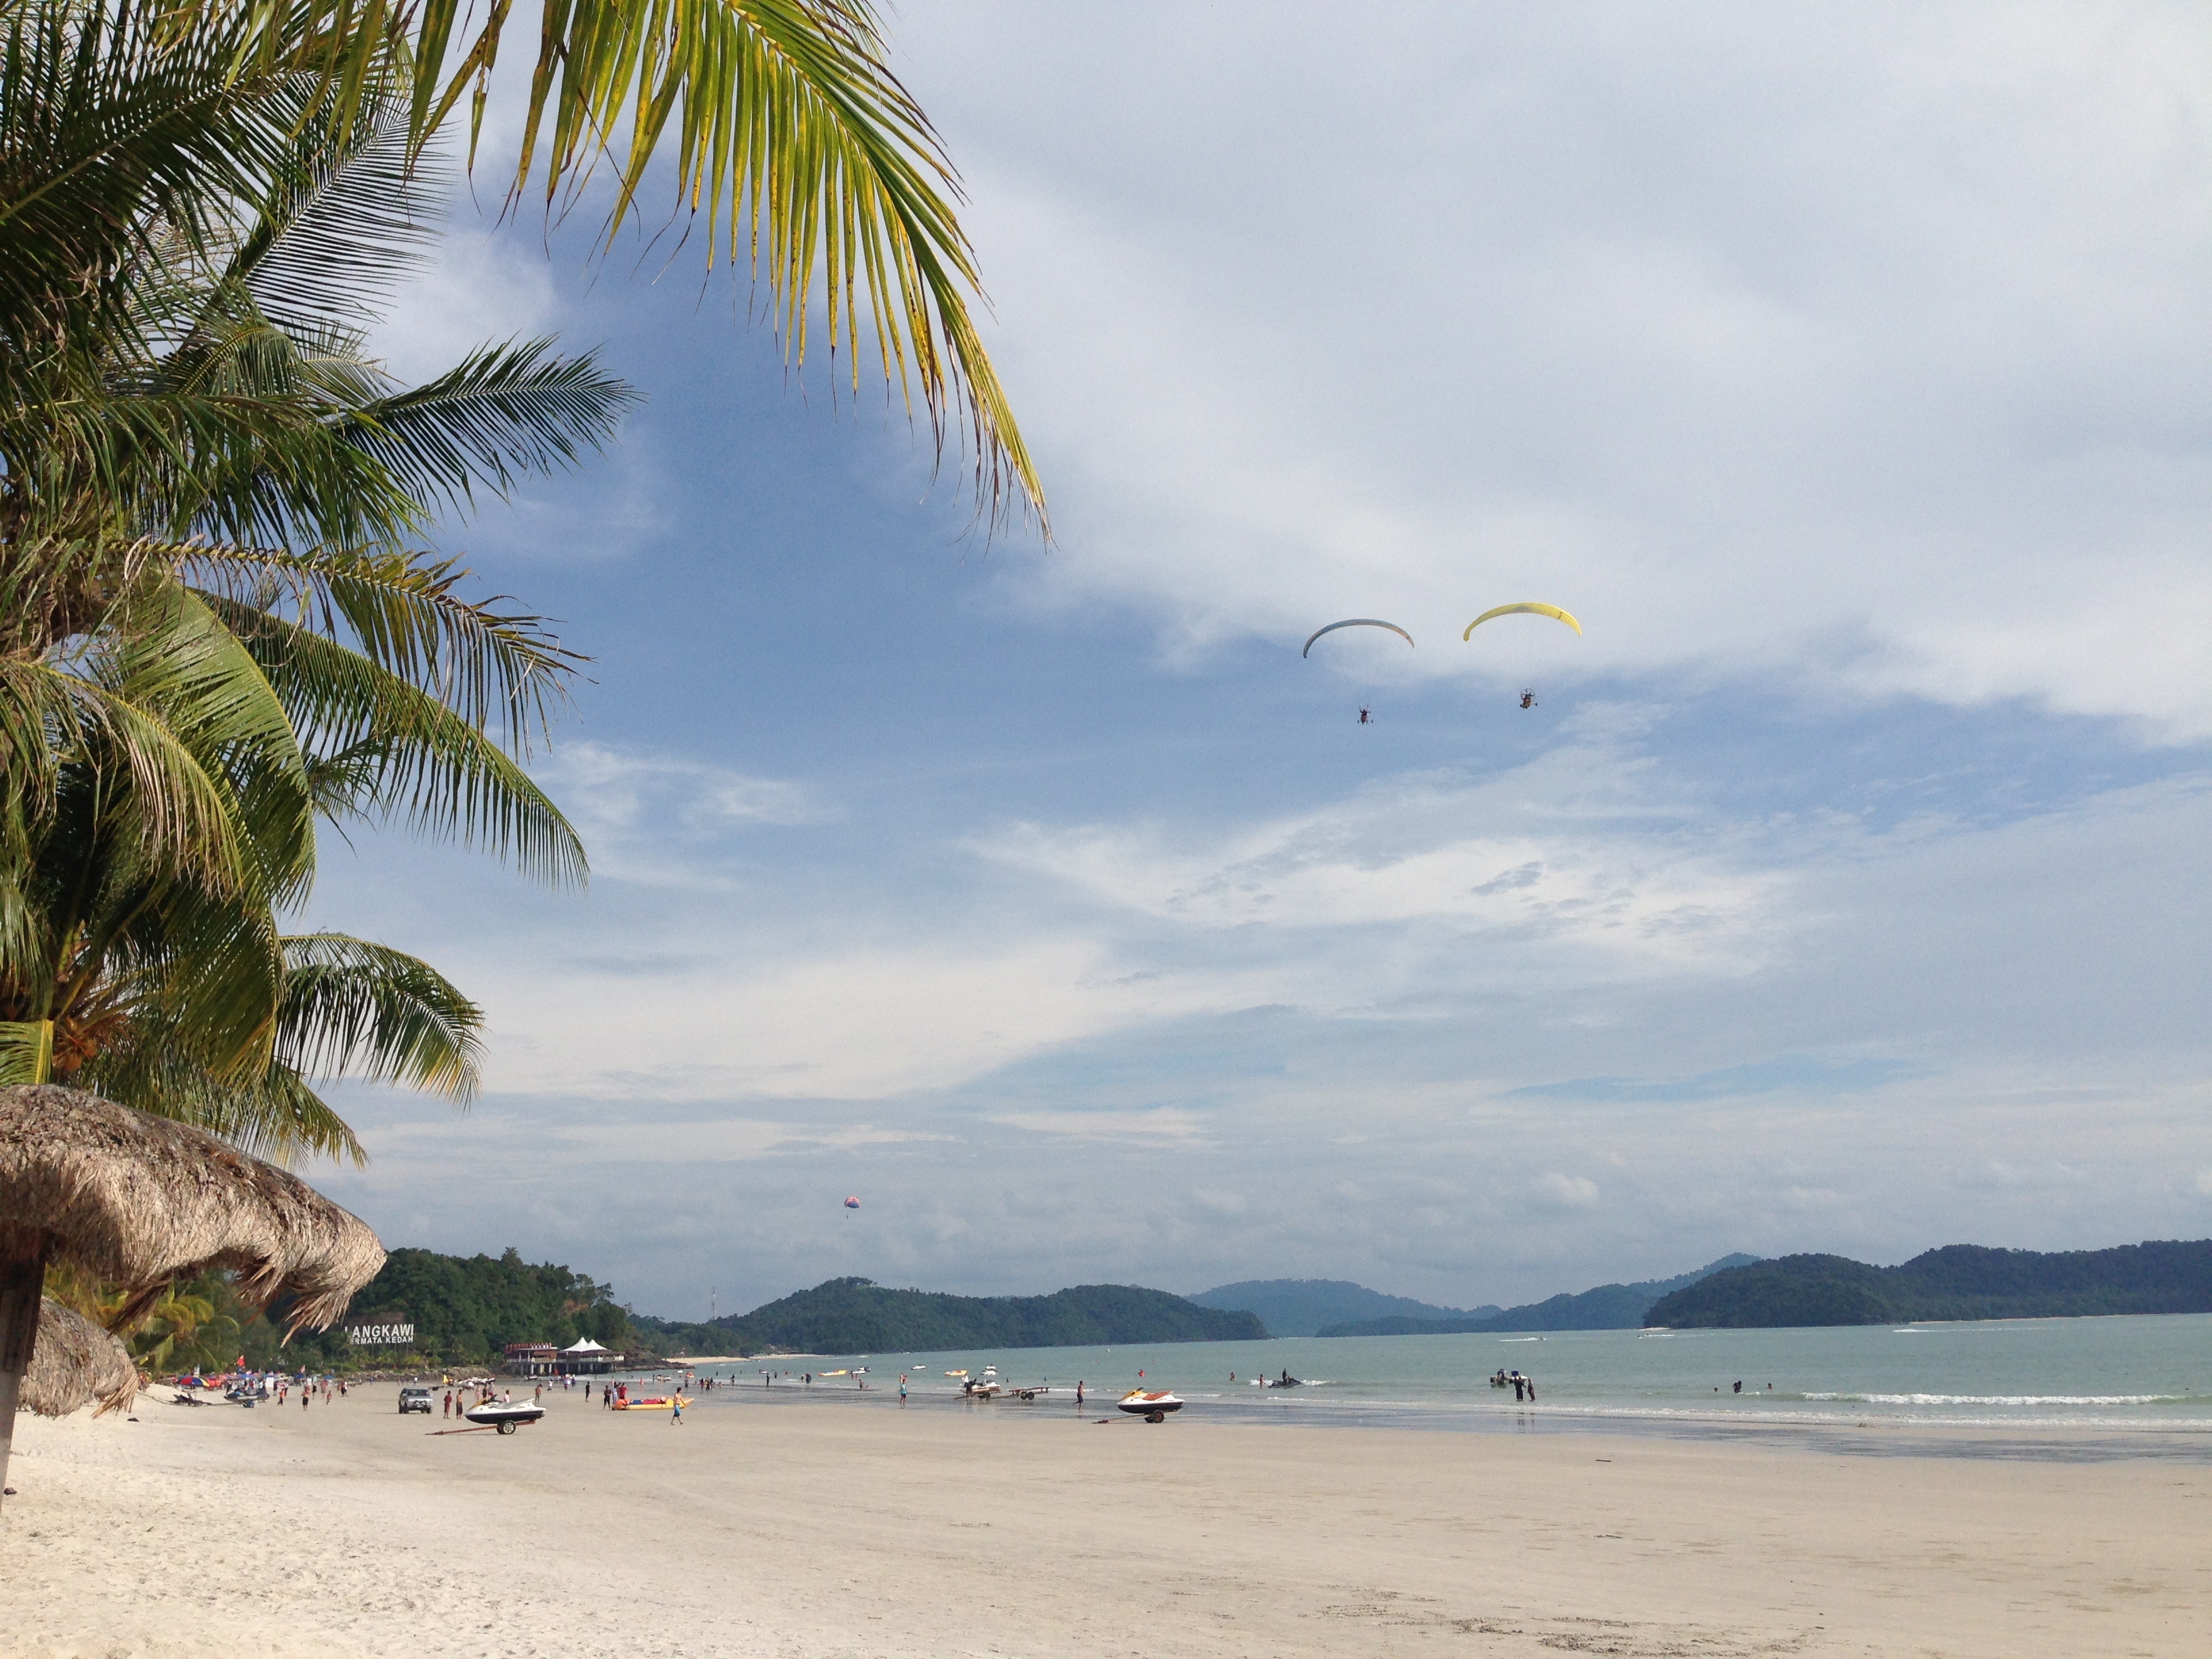
beach, sea, coast, sand, ocean, shore, vacation, fresh, bay, parachute, body of water, hotel, cape, coconut trees, the sea, arecales